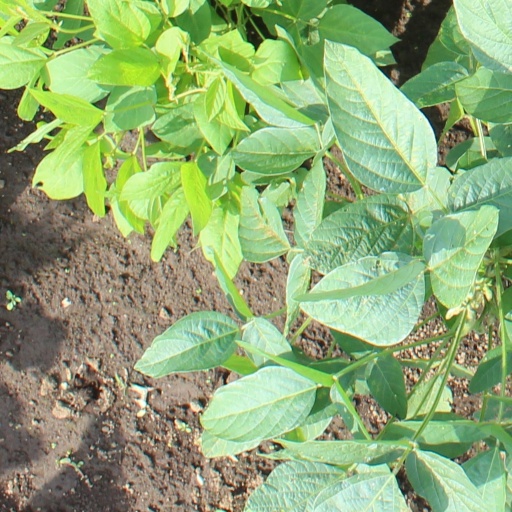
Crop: soybean